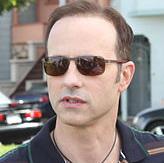
Age: 46